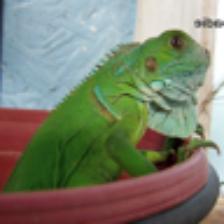
Label: NonHuman